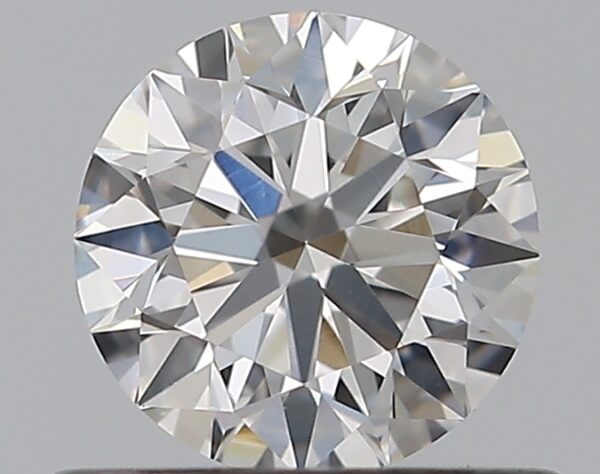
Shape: round
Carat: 0.5
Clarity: VS1
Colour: F
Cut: EX
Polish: EX
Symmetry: EX
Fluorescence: N
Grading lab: GIA
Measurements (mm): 5.06 x 5.09 x 3.15